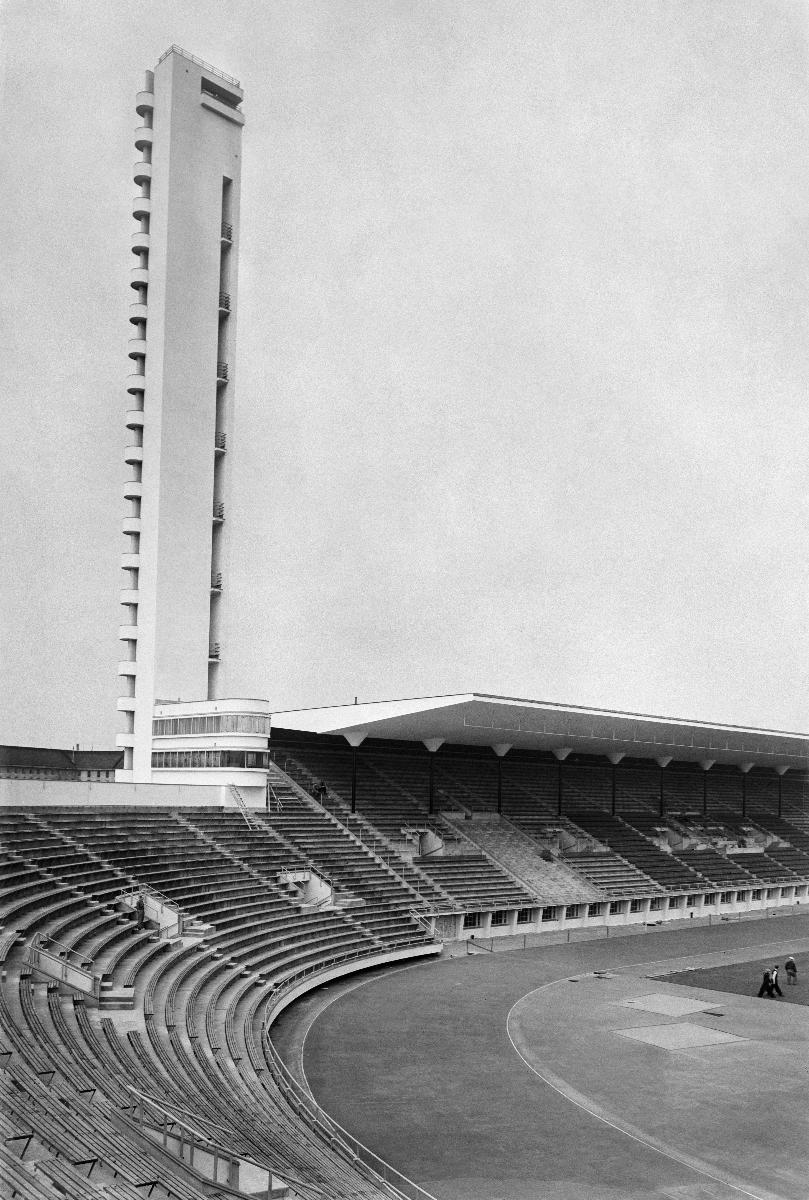
Helsingin Olympiastadion
Helsingfors Olympiastadion; Helsinki Olympic Stadium
sisällön kuvaus: Helsingin Olympiastadion toukokuussa 1938. content description: Helsinki Olympic Stadium in May 1938. innehållsbeskrivning: Helsingfors Olympiastadion i maj 1938.
Kuvaaja: Sundström, Hugo, kuvaaja
Vuosi: 1938
Paikka: Suomi, Uusimaa, Helsinki
Aiheet: HBL; rakennukset; stadionit; tornit; buildings; stadiums; architecture; olympic stadiums; towers; byggnader; stadion; arkitektur; torn